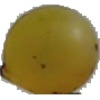
Label: Grape White 3